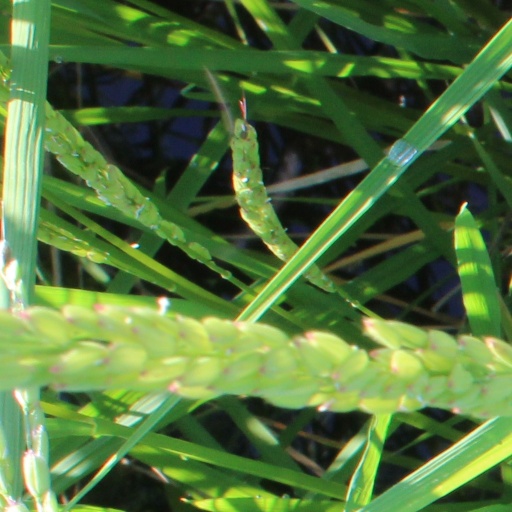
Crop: rice